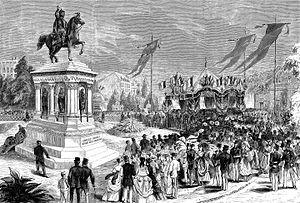
Inauguration de la statue de Charlemagne, Boulevard d’Avroy à Liège (Belgique), le 26 juillet 1868. — Le dimanche 26 juillet, Monsieur de Luesemans, gouverneur de la province de Liège, a remis officiellement à l’administration de la ville le monument érigé au rond-point du boulevard d’Avroy. Un pavillon vaste et élégant avait été dressé face à la statue voilée aux regards des passants. Tout le monde était là
Charlemagne, du latin Carolus Magnus, ou Charles Iᵉʳ dit « le Grand », né à une date inconnue, mort le 28 janvier 814 à Aix-la-Chapelle, est un roi des Francs et empereur. Il appartient à la dynastie des Carolingiens. Fils de Pépin le Bref, il est roi des Francs à partir de 768, devient par conquête roi des Lombards en 774 et est couronné empereur à Rome par le pape Léon III le 24 ou 25 décembre 800, relevant une dignité disparue en Occident depuis la déposition, trois siècles auparavant, de Romulus Augustule en 476.
3 janvier : installation du gouvernement Frère-Orban I.
Liège, aussi surnommée « La Cité ardente », est une ville francophone de l'est de la Belgique. Elle est le chef-lieu de la province de Liège et la capitale économique de la Wallonie. De 972 à 1795, elle fut la capitale de la Principauté de Liège. Du VIIIᵉ au XVIᵉ siècle, elle fut le siège du vaste évêché de Liège, héritier de la Civitas Tungrorum.